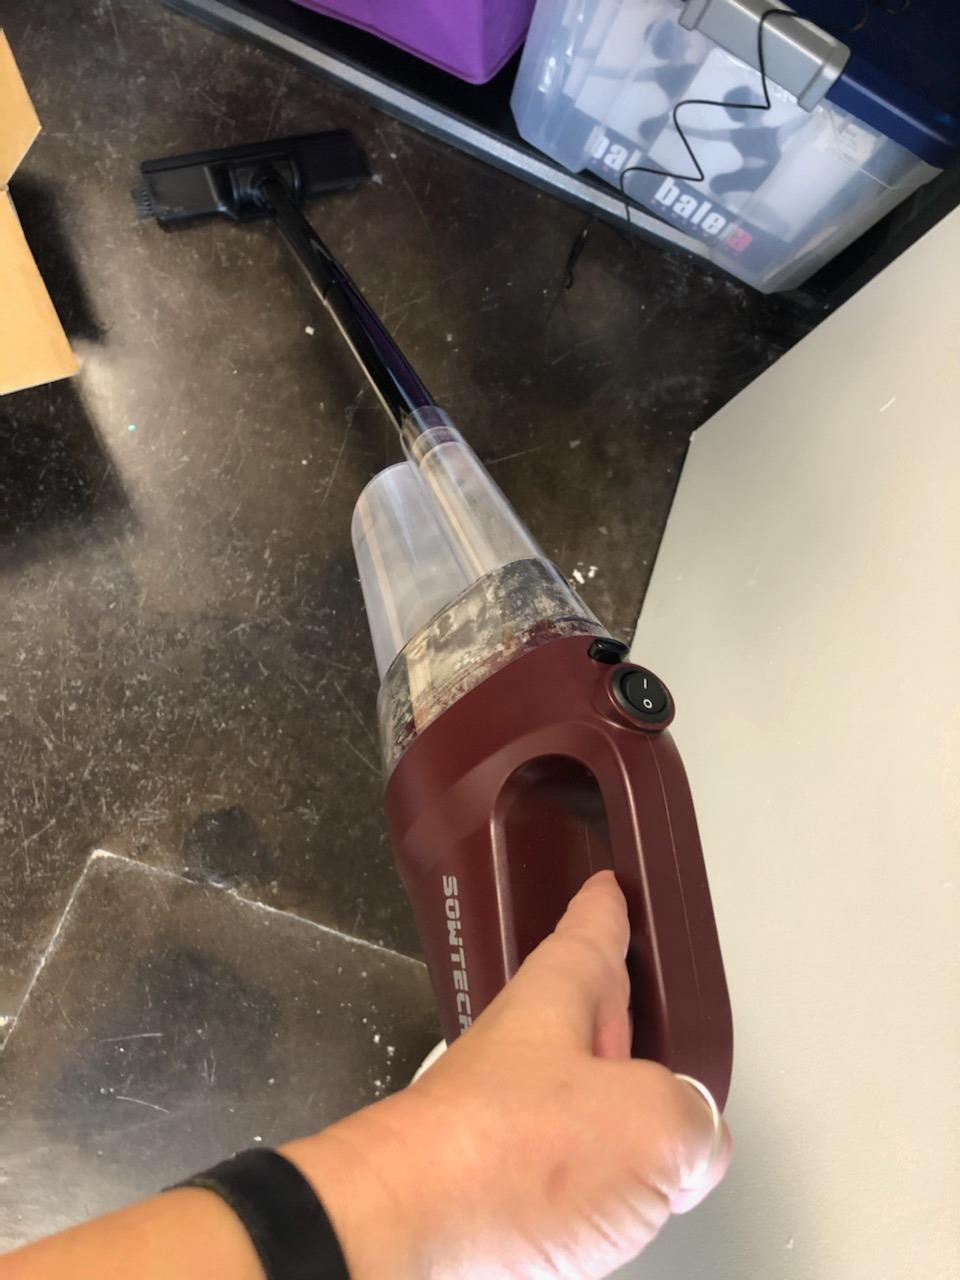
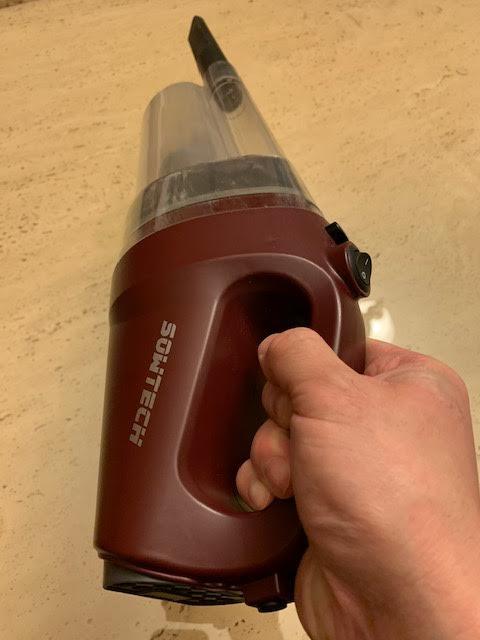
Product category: items_vacuum
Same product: yes